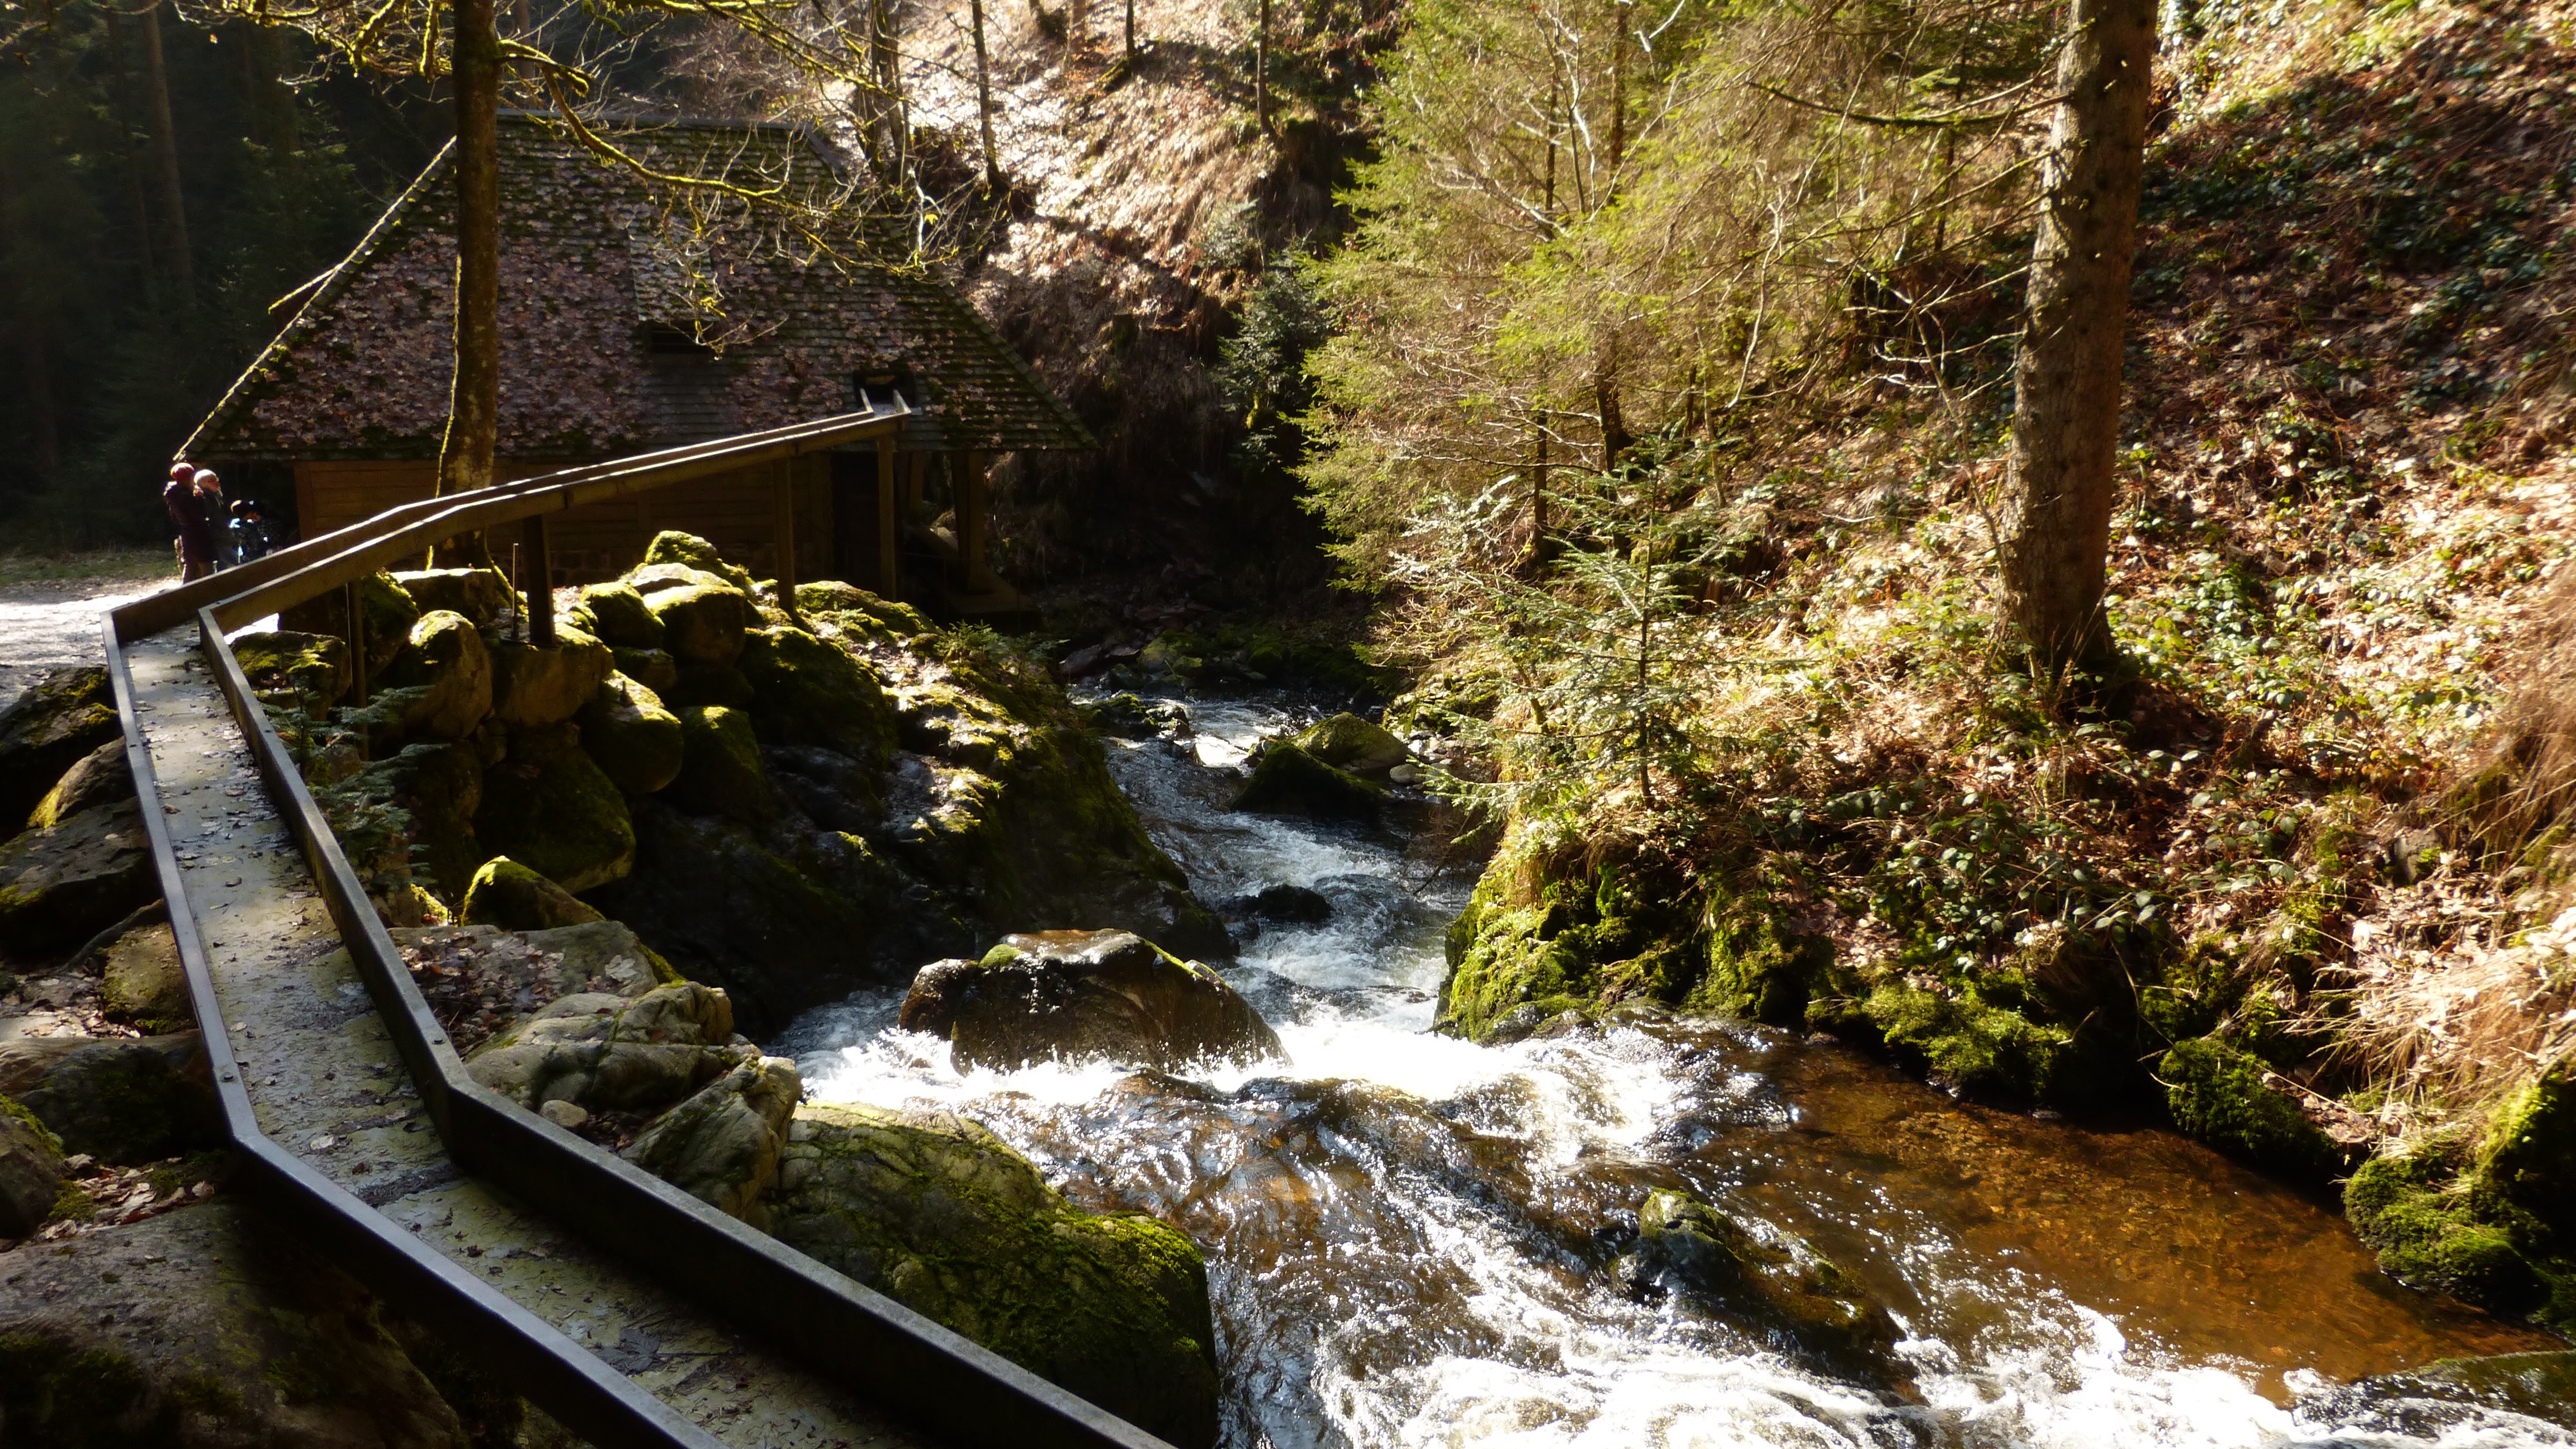
water, forest, waterfall, wilderness, trail, river, valley, stream, jungle, autumn, rapid, body of water, rainforest, ravine, water feature, watercourse, black forest, gully, ravenna gorge